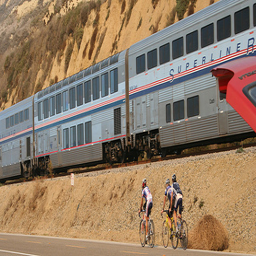
A train speeding past three bikers on the road
three people ride bikes along a path next to a train on a train track
Three bikers riding alongside the oath of a train
Bike riders travel next to a passenger train
Two people riding their bikes along side a train